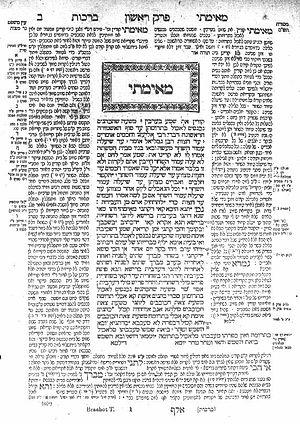
L'écriture Rachi est une variante d'écriture hébraïque principalement utilisée pour les commentaires rabbiniques des textes de la Bible hébraïque et du Talmud.
Berakhot est le premier traité de l’Ordre des Graines, consacré aux lois agricoles. Il a cependant pour objet la liturgie juive dont il détaille les composantes, dans leurs applications pratiques comme dans les dispositions mentales et morales qu’elles demandent.
Monsieur Chouchani est un rabbin, philosophe, talmudiste et maître à penser juif né à la fin du XIXᵉ siècle possiblement à Brest et mort à Montevideo le 26 janvier 1968. Il enseigne dès avant la Seconde Guerre mondiale. Après la guerre de nombreux rabbins, philosophes et écrivains, comme Léon Askénazi, Emmanuel Levinas, Raymond Cicurel ou Élie Wiesel, se réclament de son enseignement. Il est considéré comme une figure majeure de la vie intellectuelle juive du XXᵉ siècle.
Le judaïsme est variablement défini comme « une forme de vie religieuse dont la caractéristique essentielle est la croyance à un Être suprême, auteur — de quelque manière qu'on conçoive son action — de l'univers qu'il gouverne par sa providence », ou comme « la religion des Juifs, ainsi que la théologie, la loi et les traditions culturelles du peuple juif », ou comme « une religion […], une culture — résultat ou fondement de la religion, mais ayant un devenir propre, […] une sensibilité diffuse faite de quelques idées et souvenirs, de quelques coutumes et émotions, d’une solidarité avec les juifs persécutés en tant que juifs » ou comme « l'ensemble des rituels et des autres pratiques, des croyances et des valeurs, des loyautés historiques et politiques qui constituent l'allégeance au peuple d'Israël ».
La période des Rishonim est la huitième dans le développement de la Torah orale, sur laquelle se base l'historiographie juive traditionnelle.
Rabbi Chlomo ben Itzhak HaTzarfati, plus connu sous les noms de Rachi, Rabbi Salomon et Salomon de Troyes, est un rabbin, exégète, talmudiste, poète, légiste et décisionnaire français.
Le Talmud est l’un des textes fondamentaux du judaïsme rabbinique et la base de sa Halakha.
Le Talmud démasqué — Les Enseignements rabbiniques secrets concernant les chrétiens est un faux. Il fut rédigé en latin à la fin du XIXᵉ siècle par le prêtre catholique lituanien Justin Bonaventure Pranaitis dans un but de polémique et de promotion de l’antisémitisme.